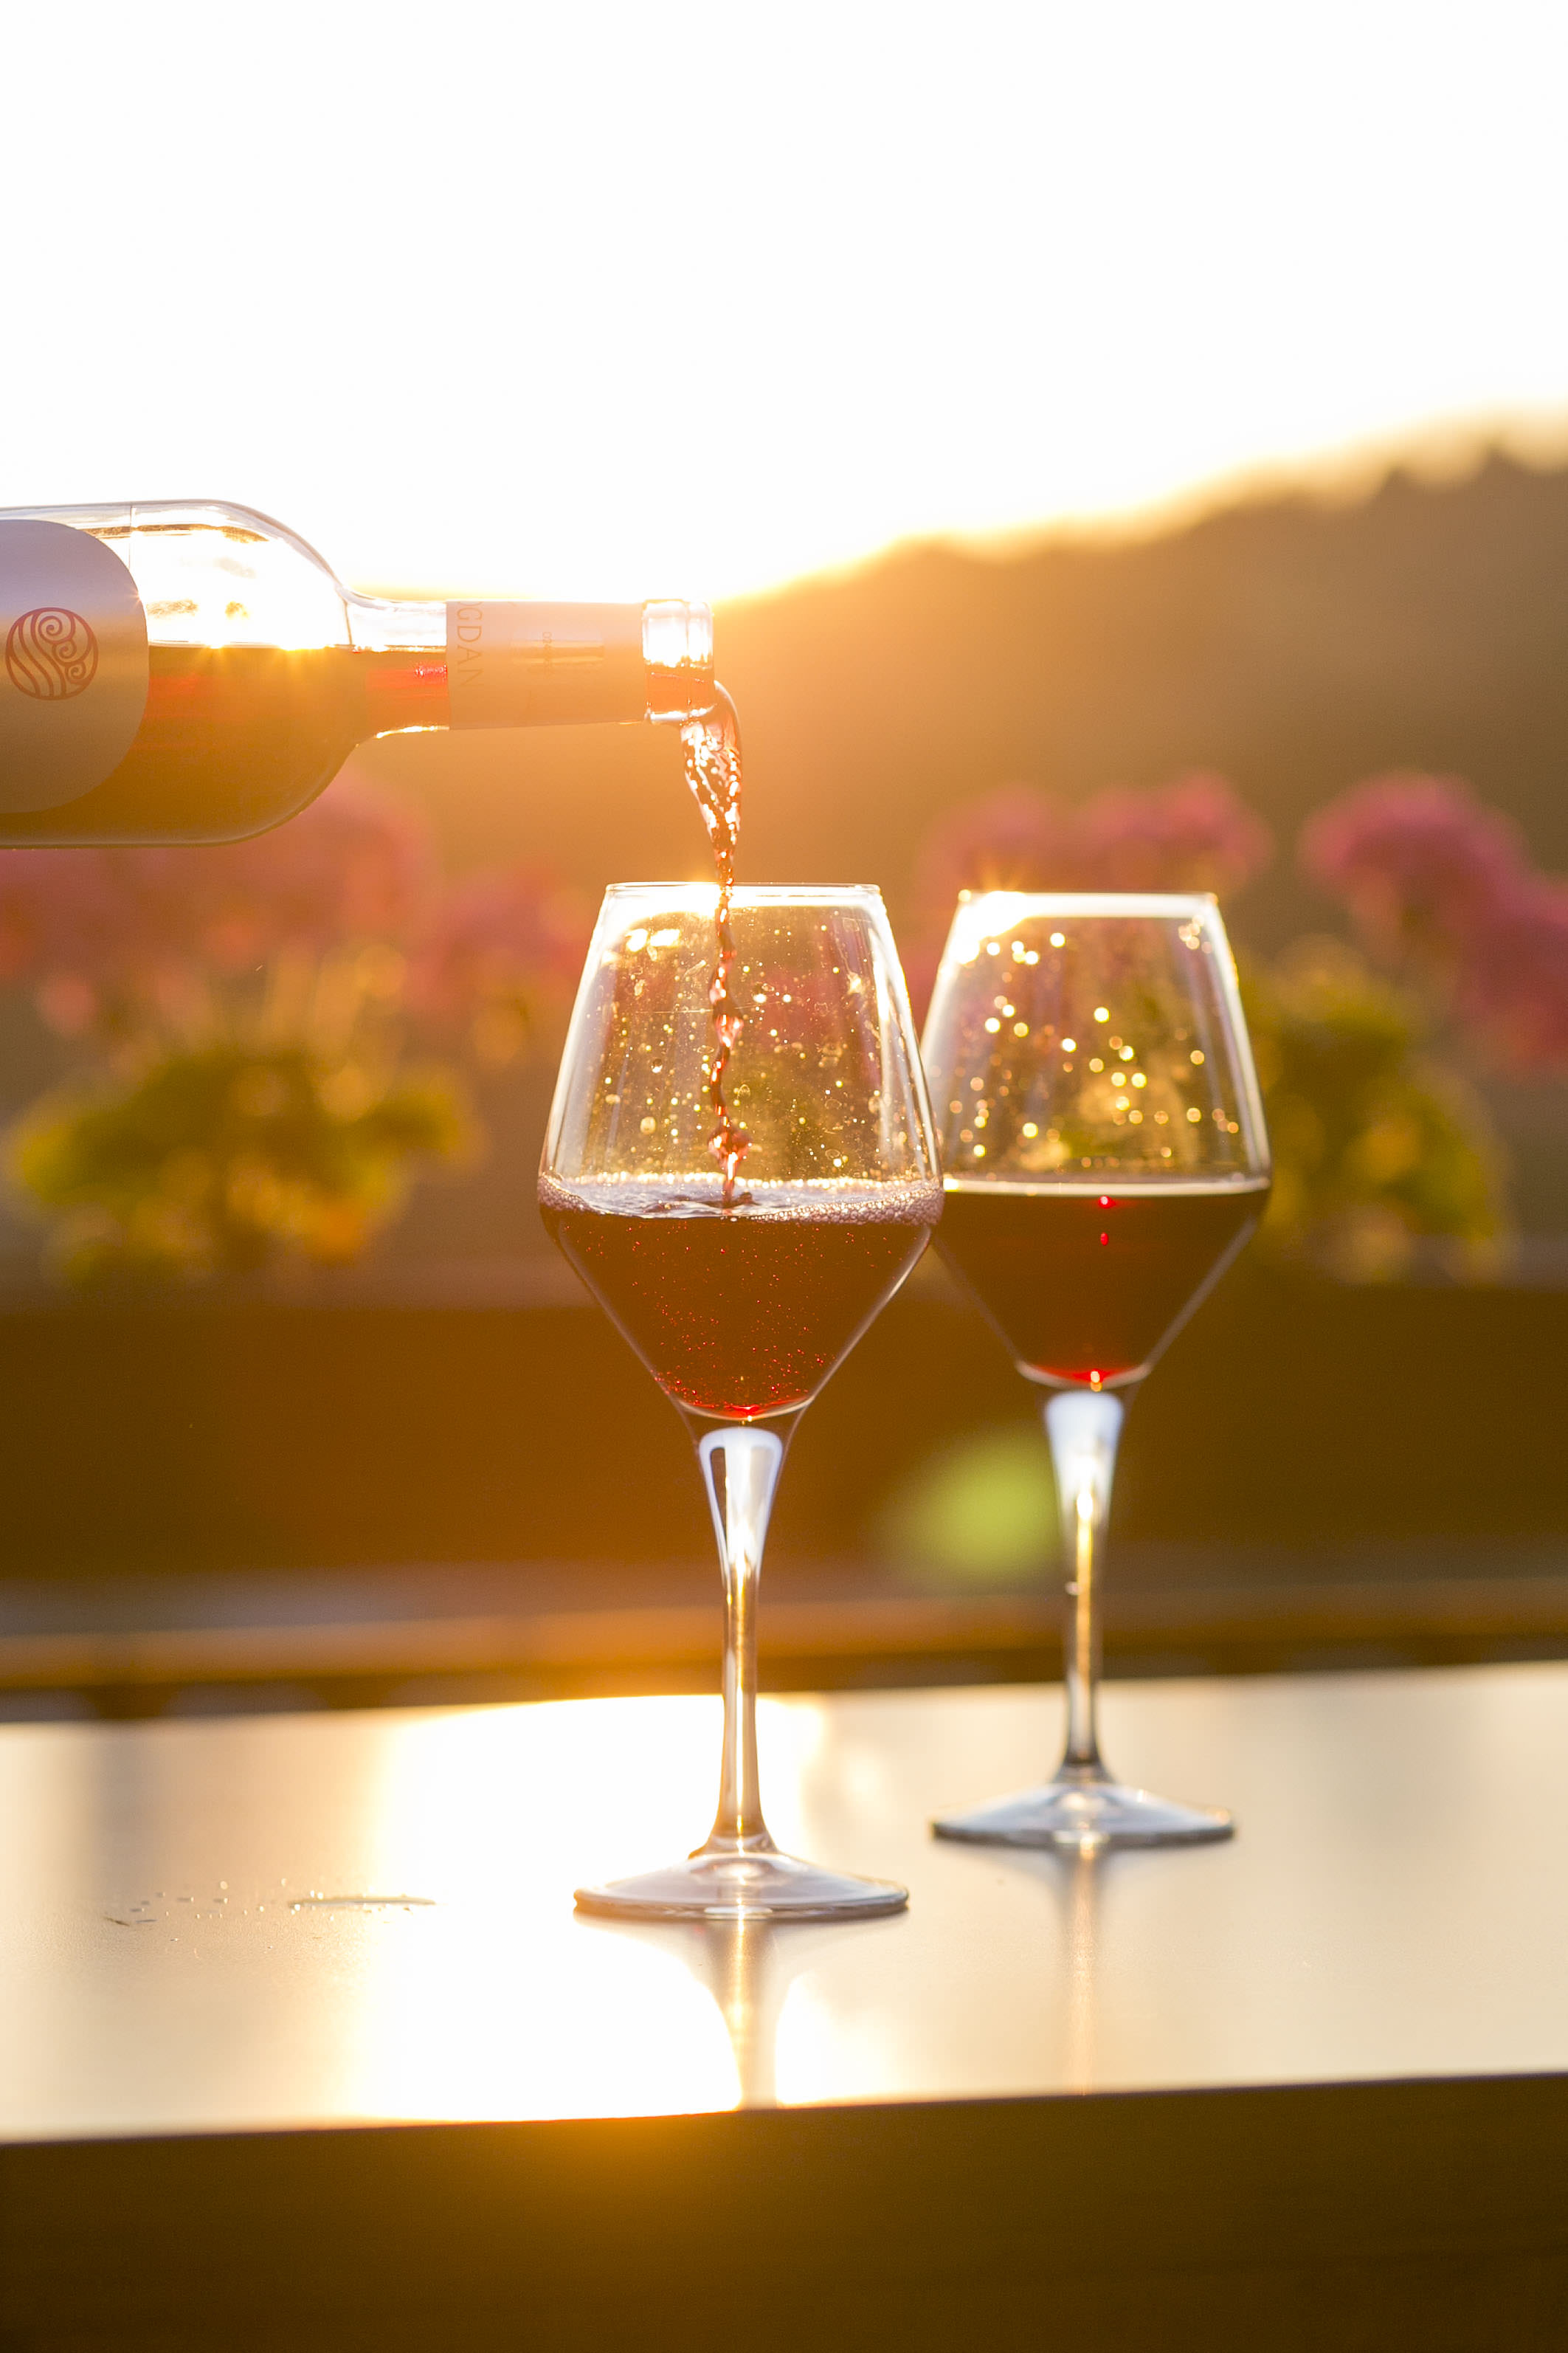
liquid, blur, wine, glass, celebration, food, produce, color, drink, bottle, alcohol, cocktail, toast, wine glass, liqueur, glare, wine glasses, stemware, alcoholic beverage, distilled beverage